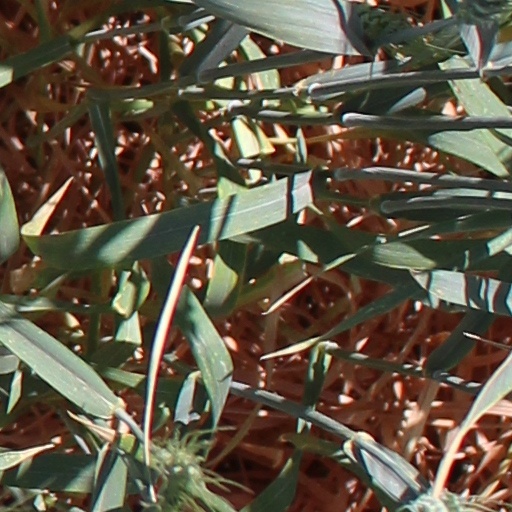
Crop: wheat